Dry grassland

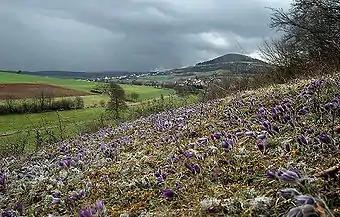
Semi-dry grassland ("Mesobromion erecti") on a south-facing muschelkalk hillside in the Rhön Mountains, with rich communities of pasqueflower

The key characteristic of dry grasslands is that they have low-growing plants, causing the area to be quite open. They also have a mottled structure, which leads to a biome with sunny or semi-shaded areas. On top of that, their soil is relatively dry and nutrient-poor. There are, however, types of grasslands with a higher humus and nutrient content. The soil of these areas overlie acid rocks or deposits such as sands and gravels. Dry grasslands belong to different zones such as: the natural zonal or azonal/extrazonal vegetation and the semi-natural vegetation. Overall, there are 13 classes that fall under dry grasslands.